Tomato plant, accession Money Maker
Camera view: tilt-top (135 deg); turntable rotation: 150 degrees
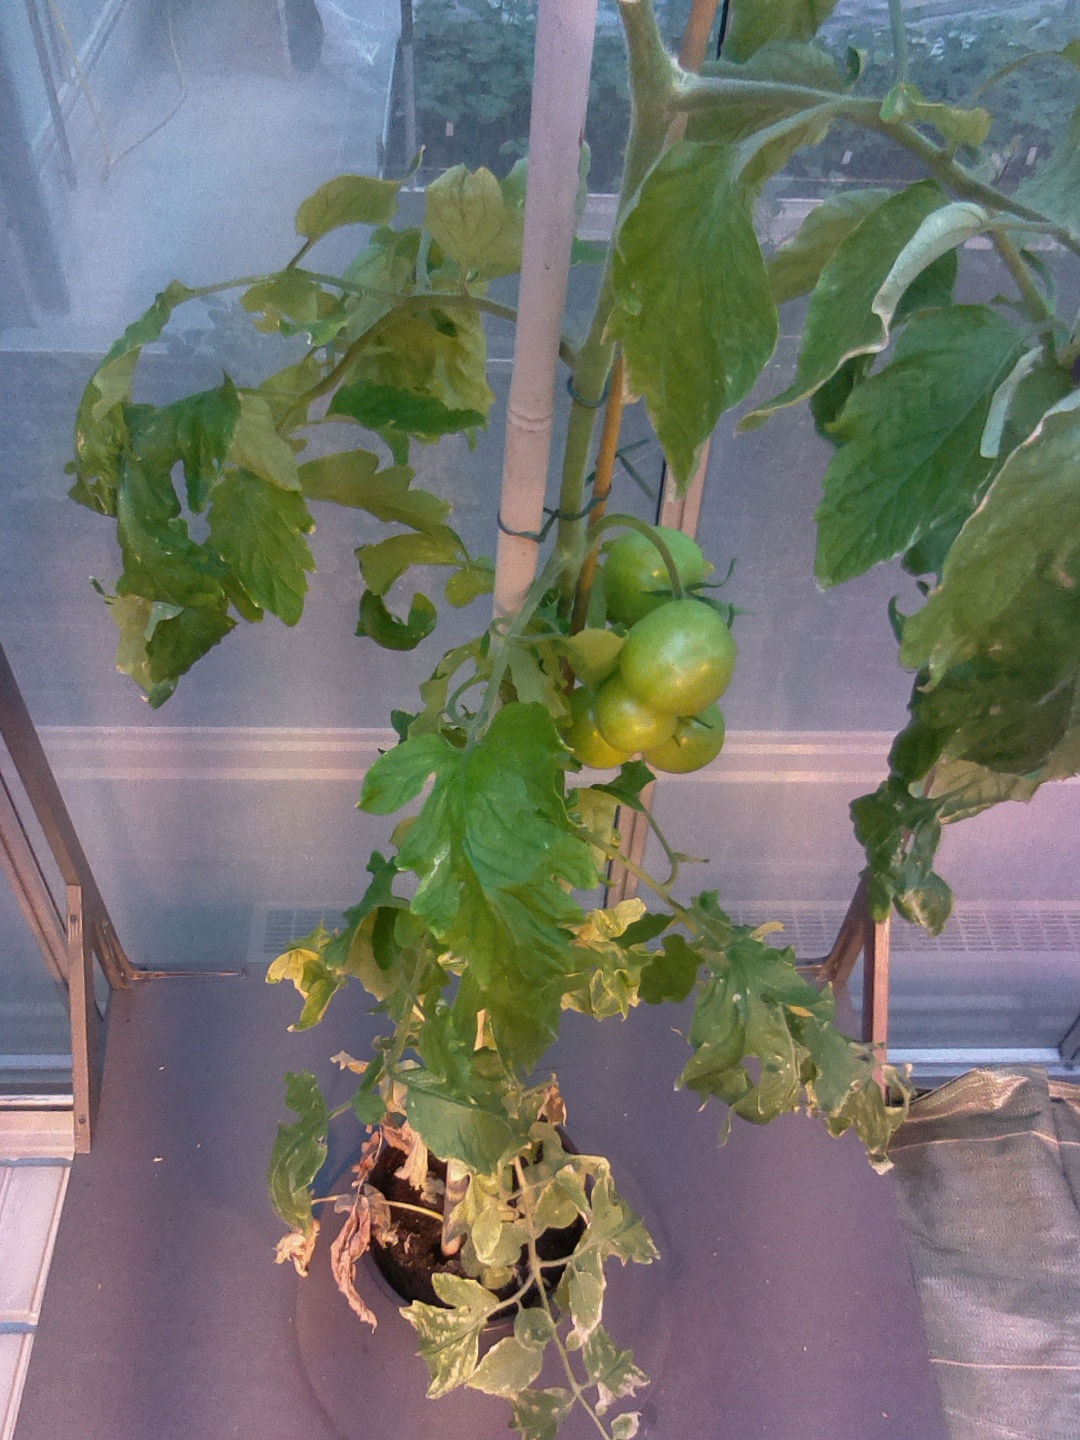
BBCH growth stage 77: 70%-80% of final fruit size